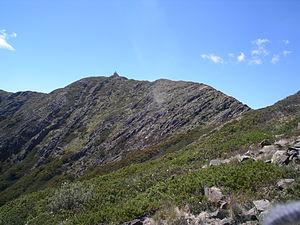
Le mont Buller est l'un des principaux sommets d'Australie dans les Alpes australiennes. Il est situé dans l'État de Victoria, à 250 km au nord-est de Melbourne. Il culmine à 1 805 mètres. Il accueille sur ses flancs la principale station de ski, ouverte de début juin à fin septembre, d'Australie de 1 340 à 1 740 mètres et qui compte 25 pistes.